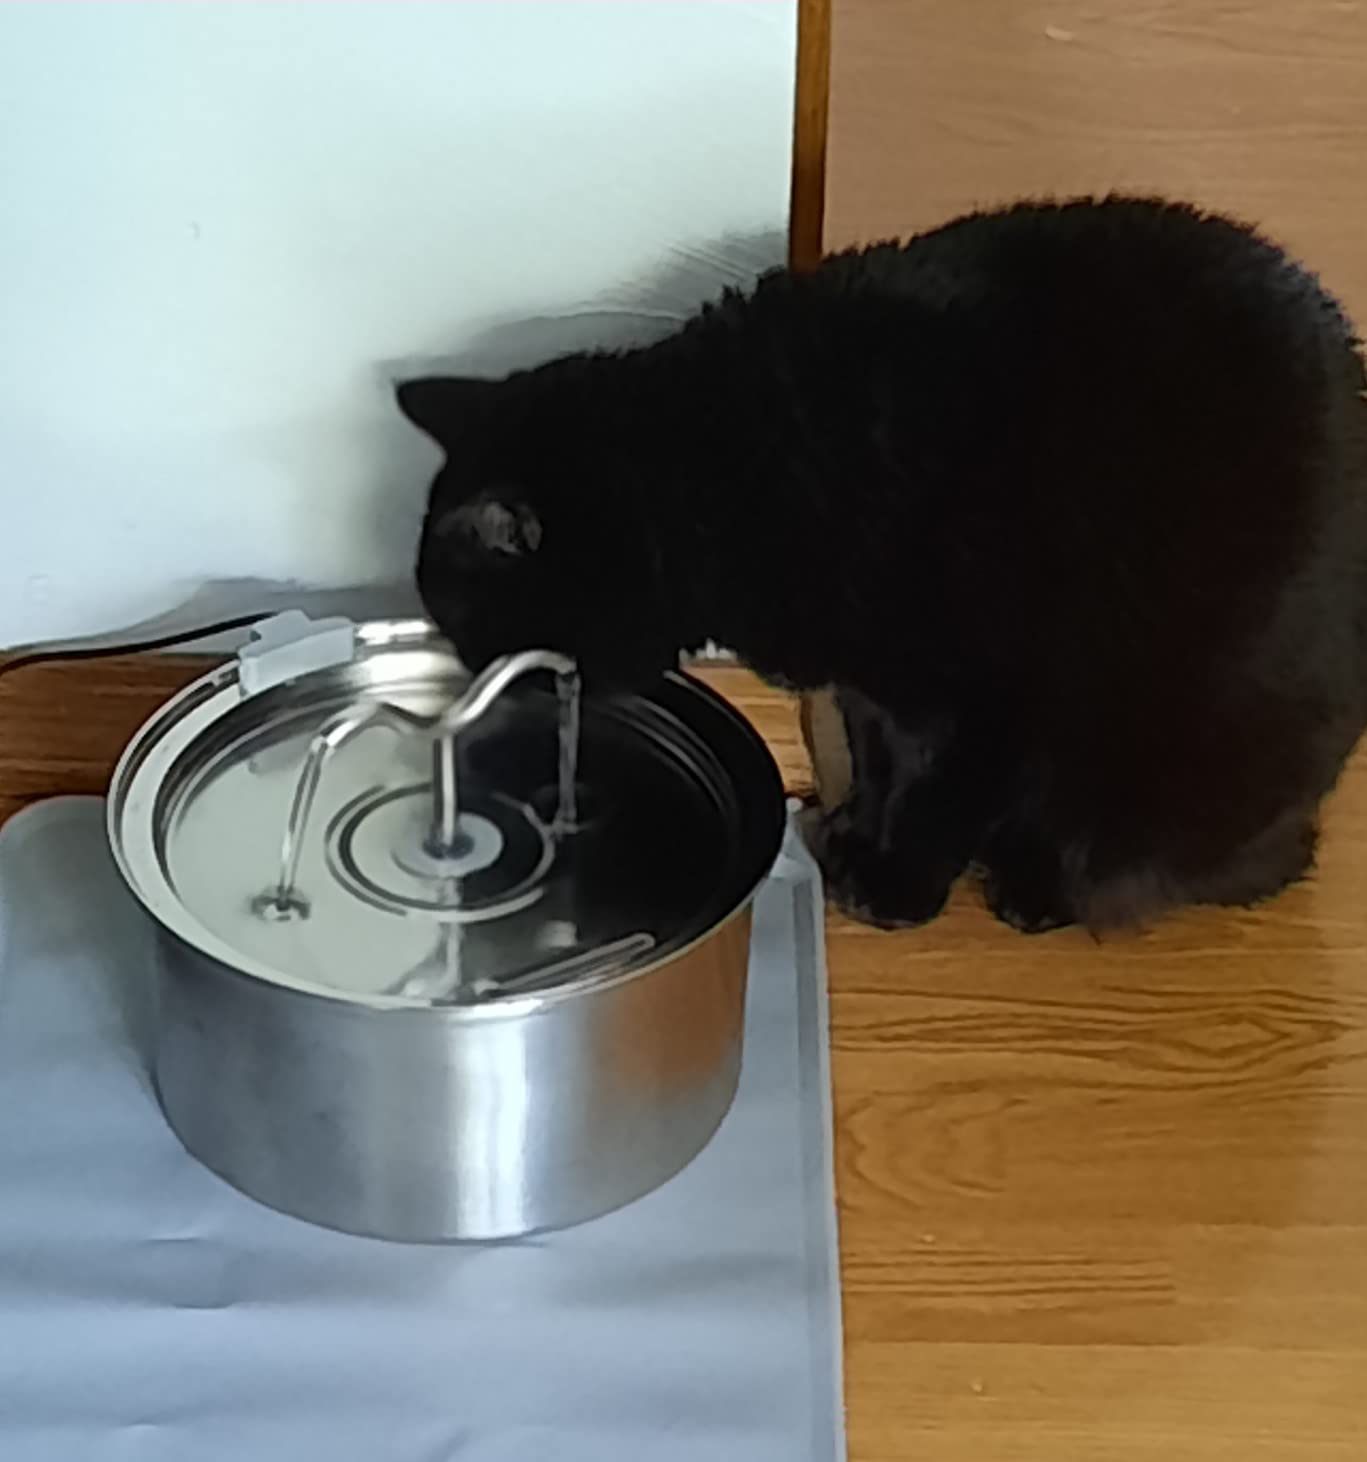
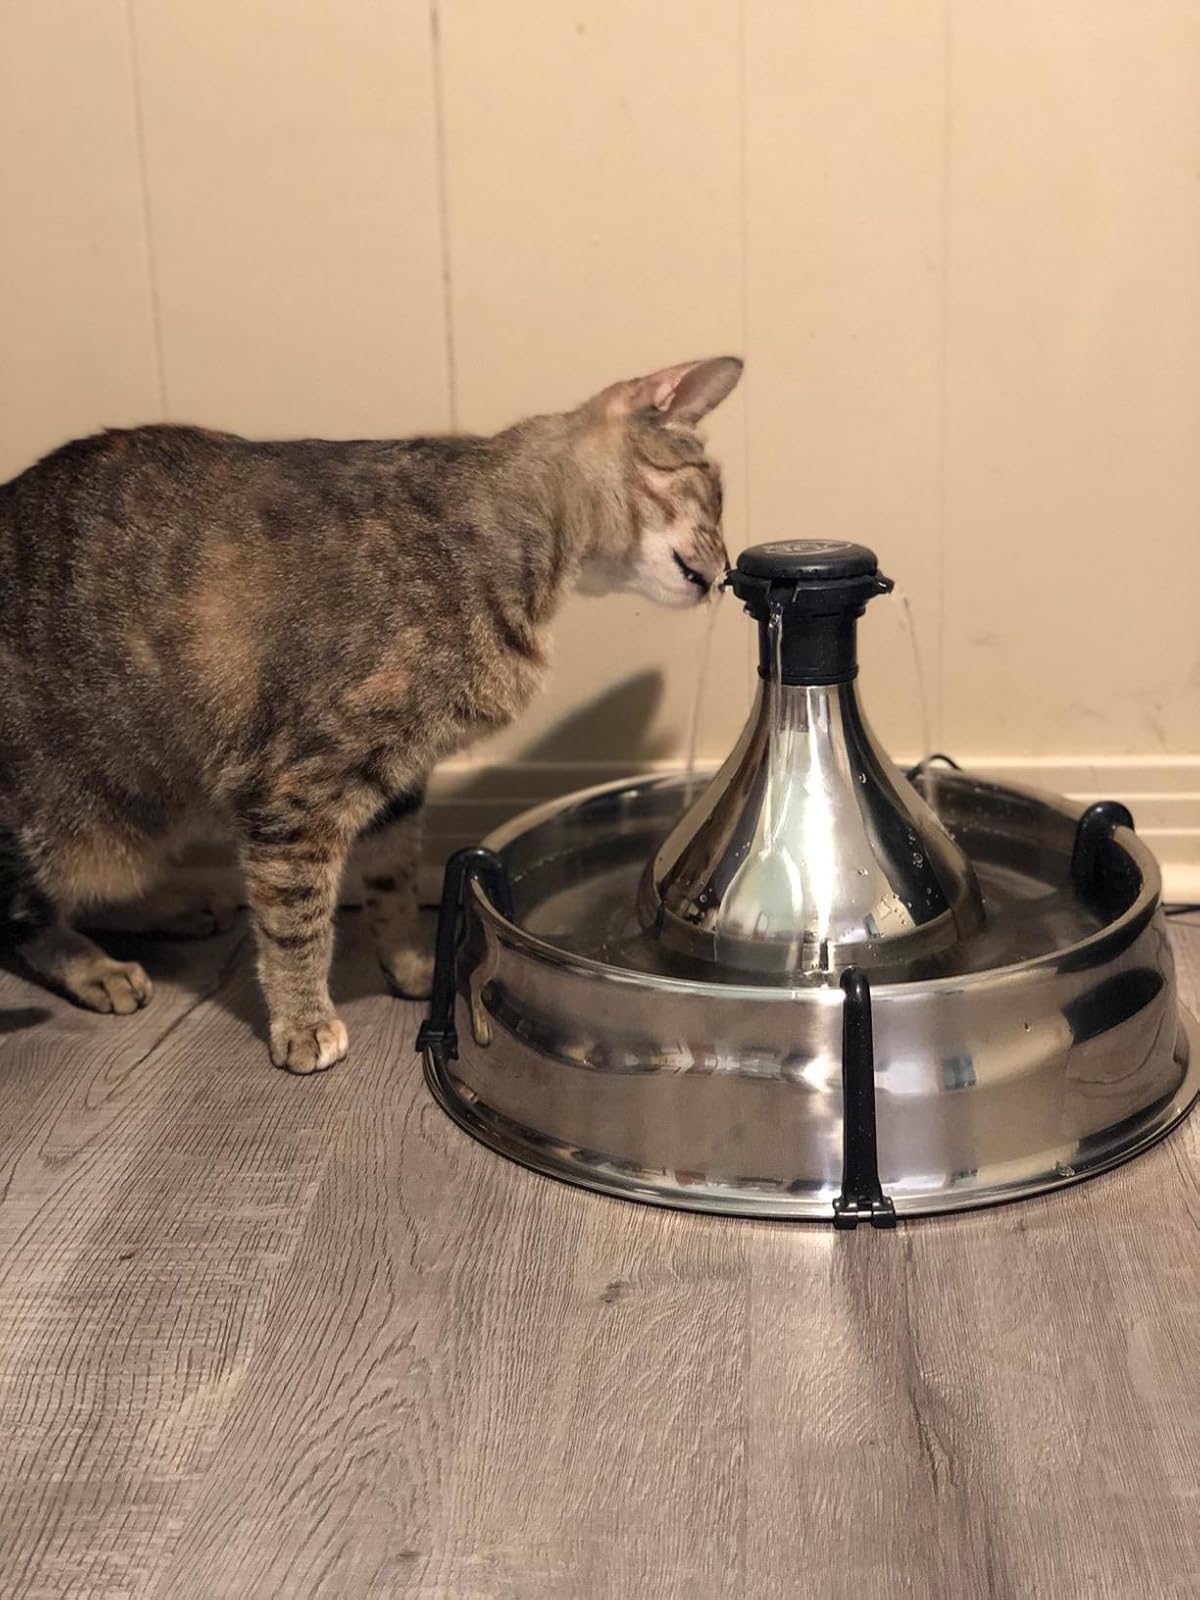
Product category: items_bowl
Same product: no